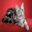
Label: cat